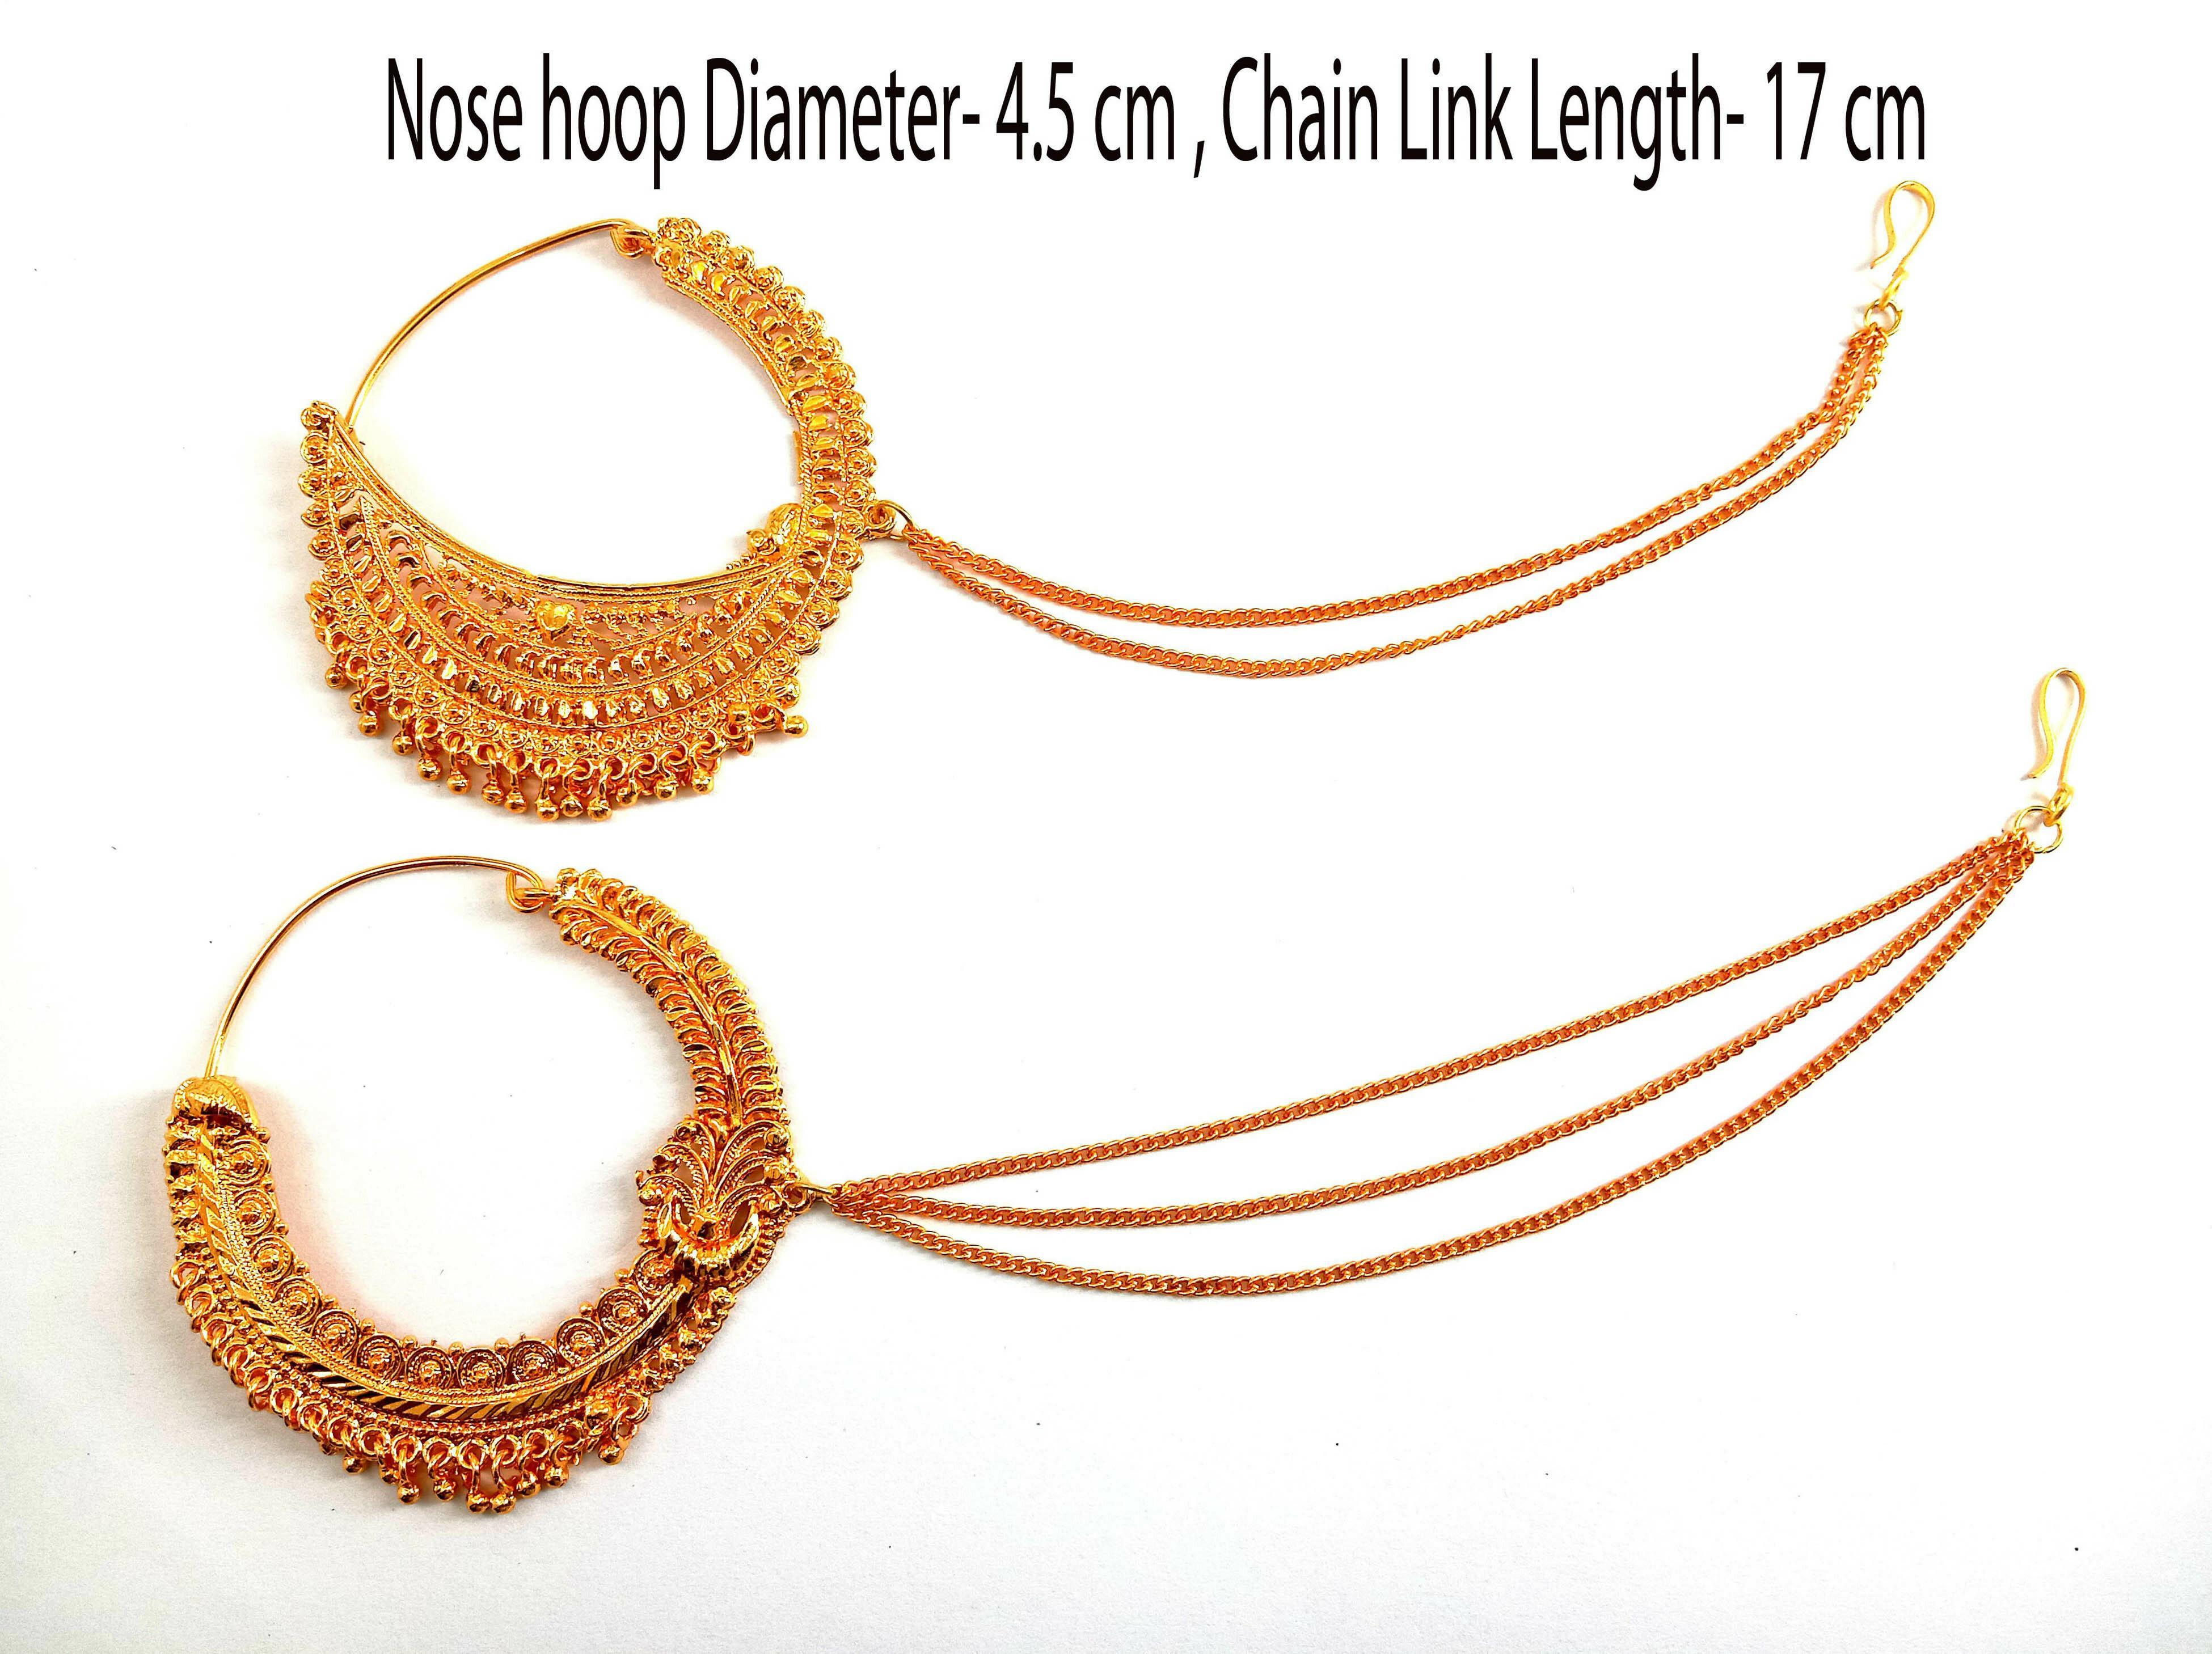
Verma CollectionVerma Collection Gold-Plated Plated Alloy Nathiya (Pack Of 2)
Type: Rings
Brand: VERMA COLLECTION
Price: Rs. 449
 This lovely nathiya new design nose ring) nose ring from the has been exclusively designed for you. this beautiful nose ring with real look-alike real beads and . nose ring can look elegant and stylish when worn with anarkali lehengas and saress etc. and this nathiya new design nose ring beautiful & latest design, this ( nathiya new design nose ring) will match your face . this hand made nose ring .this nathiya perfect fit for any party or special occasion and festival like diwali holi raksha bandan etc .its graceful design complements with any ethnic or western outfit
Features: Gold-Plated Plating,For Girls, Women,Piercing Not Required,Silver Weight: Na G